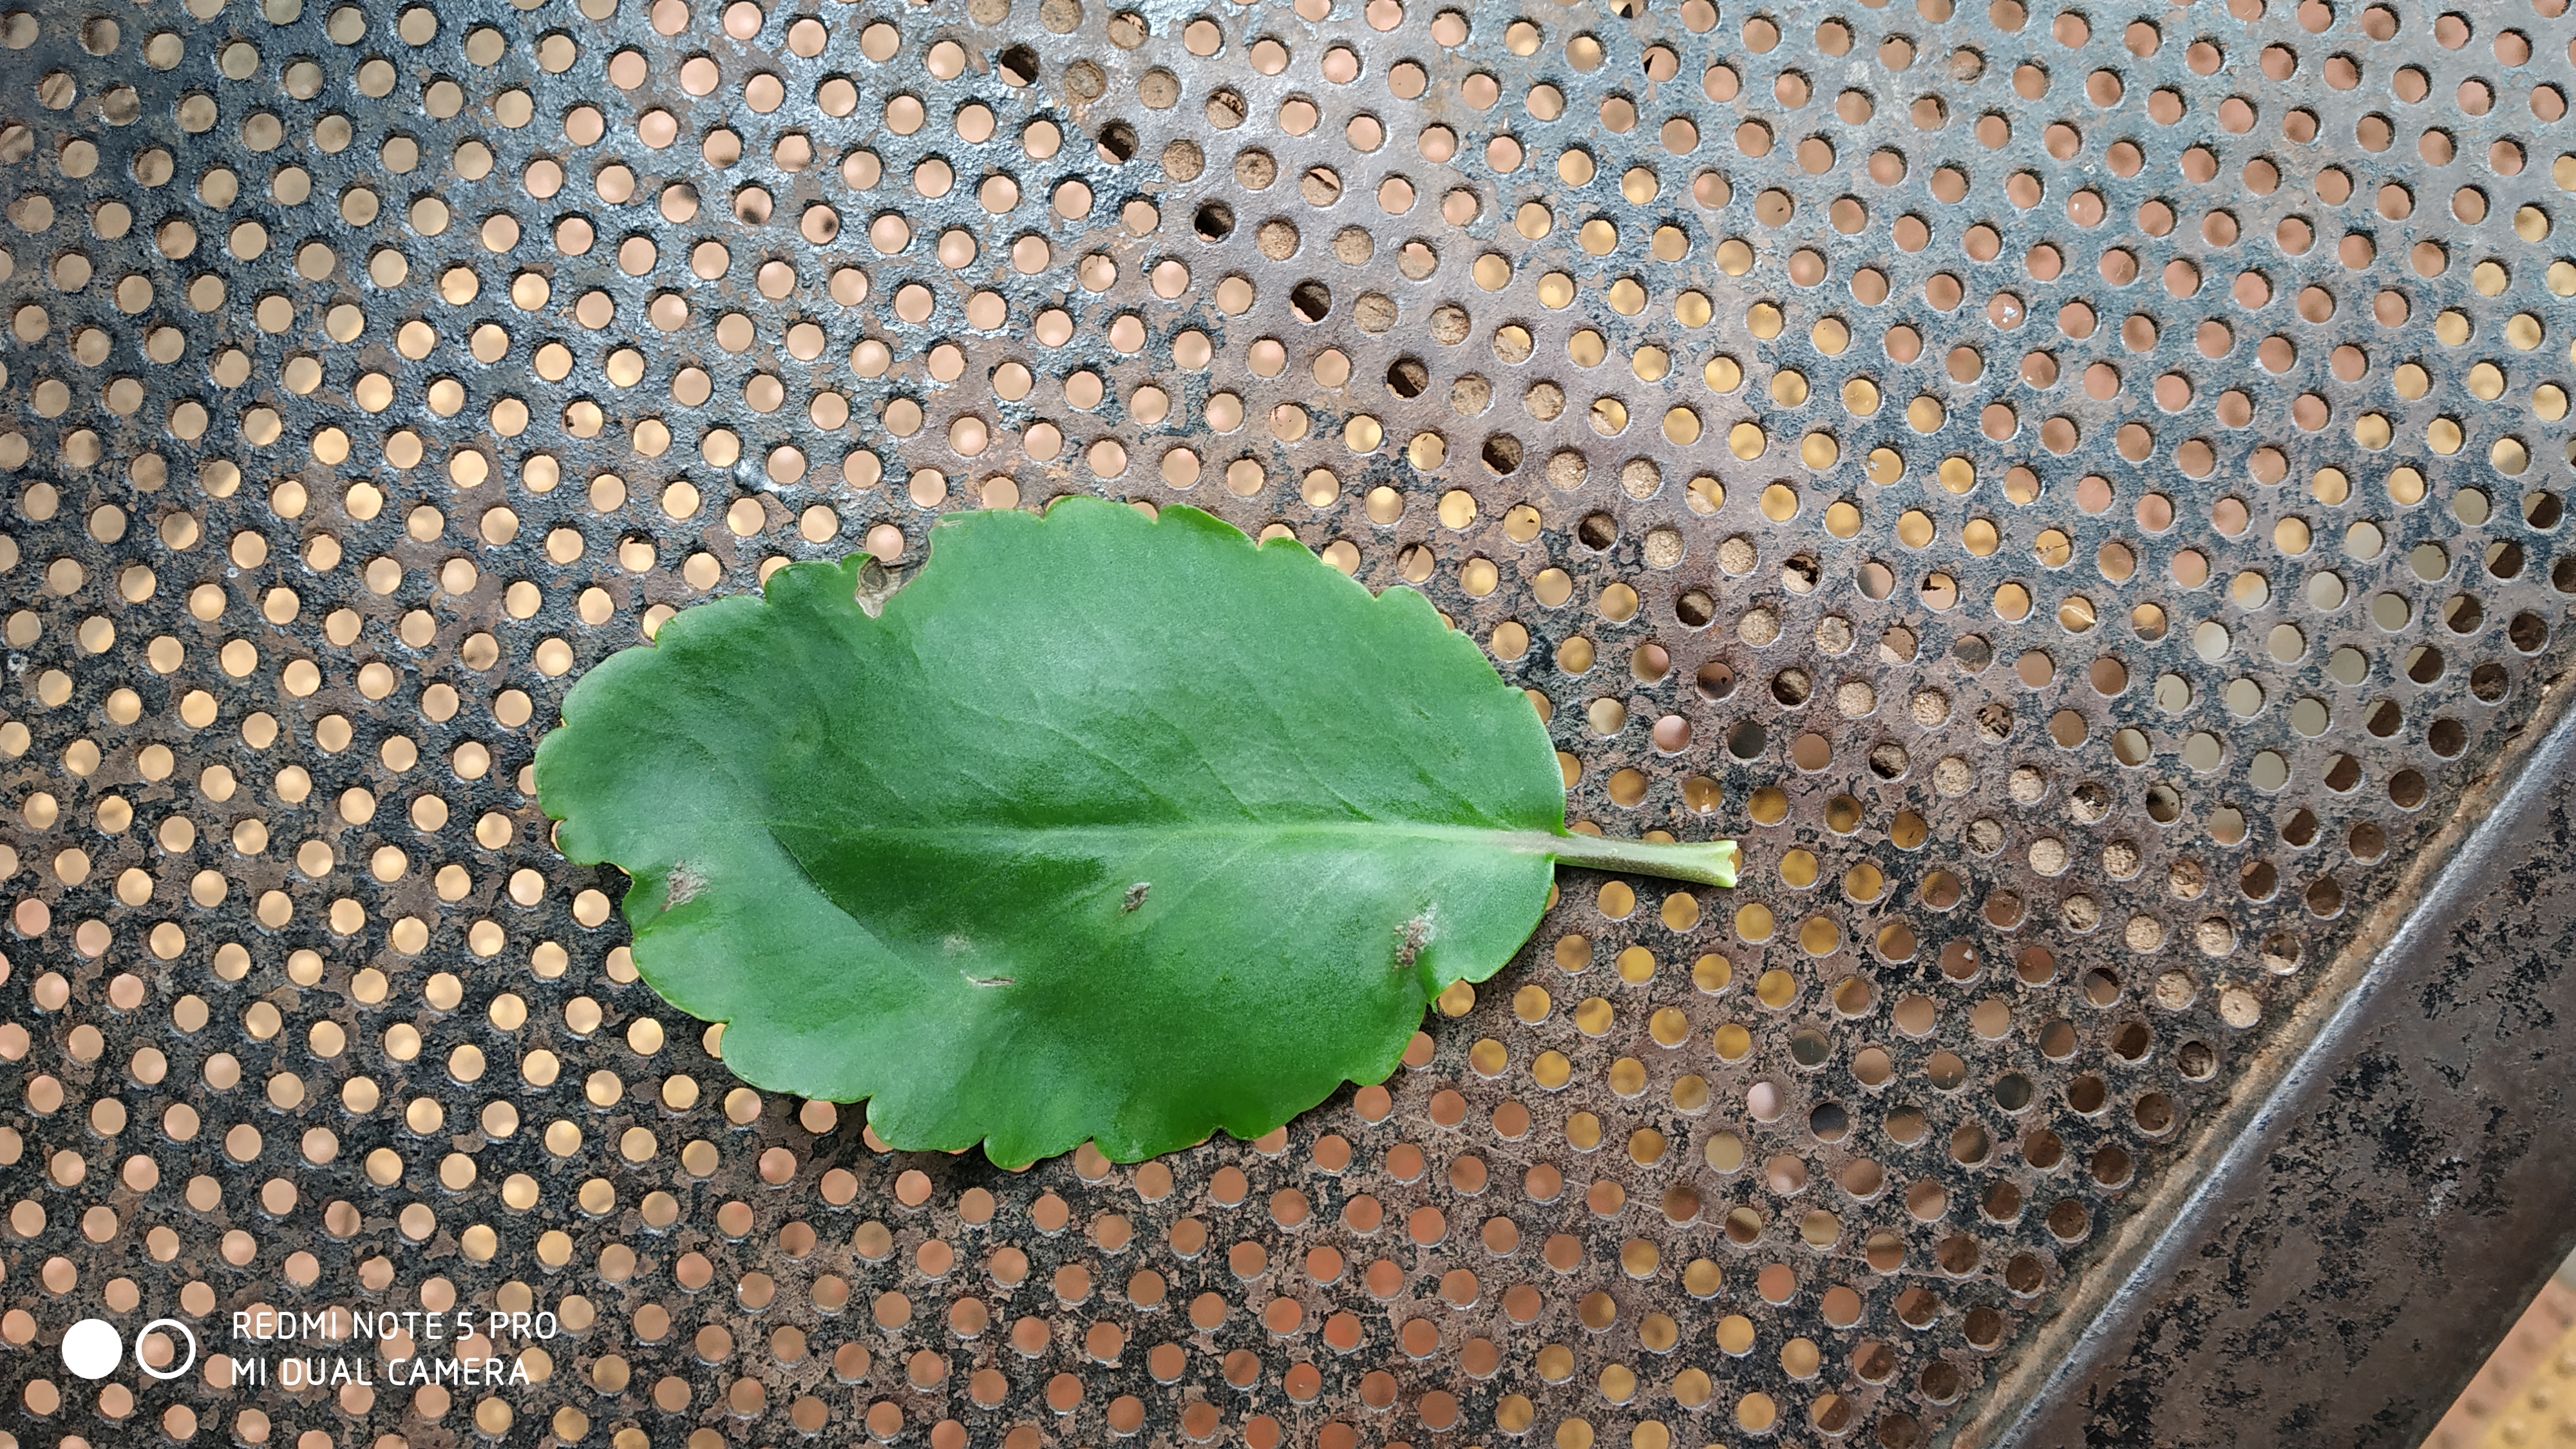
Plant: Spinach1